Vladimir Dudintsev

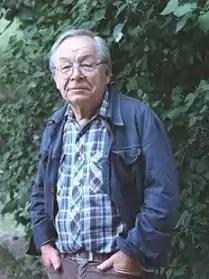

Vladimir Dimitrievich Dudintsev (29 July 1918 – 23 July 1998) was a Soviet writer who gained fame for his 1956 novel, "Not by Bread Alone", published at the time of the Khrushchev Thaw.